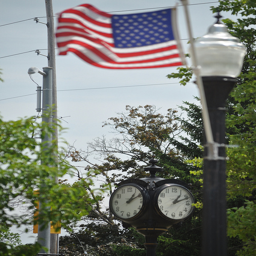
there is a united states flag on a street light
A close up of a clock on a pole and a flag.
An American flag hanging from a street light next to a clock.
a flag is hanging over a couple of clocks
A clock affixed to a light pole with a U.S. flag atop the pole.